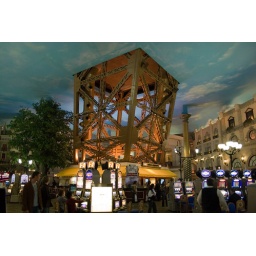
The base of Eiffel tower in the casino